Martin E. Green

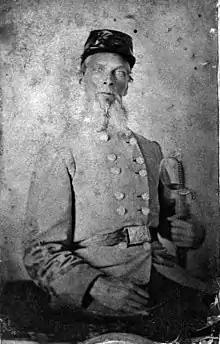

Martin Edwin Green (June 3, 1815 – June 27, 1863) was a Confederate brigadier general in the American Civil War, and a key organizer of the Missouri State Guard in northern Missouri.